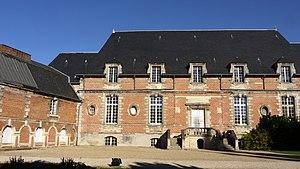
bâtiment de l'abbaye de Saint Martin a Laon, Aisne, France
Simon de Saint-Maurice fut le 1ᵉʳ abbé de Parc, de 1132 jusqu'à sa mort, le 30 mars 1142, Parc étant une abbaye prémontrée située dans le Brabant flamand, en Belgique, près de Louvain, fondée en 1129 et toujours en activité. Du temps de cet abbé, 26 religieux furent acceptés à l'abbaye, dont 12 convers.